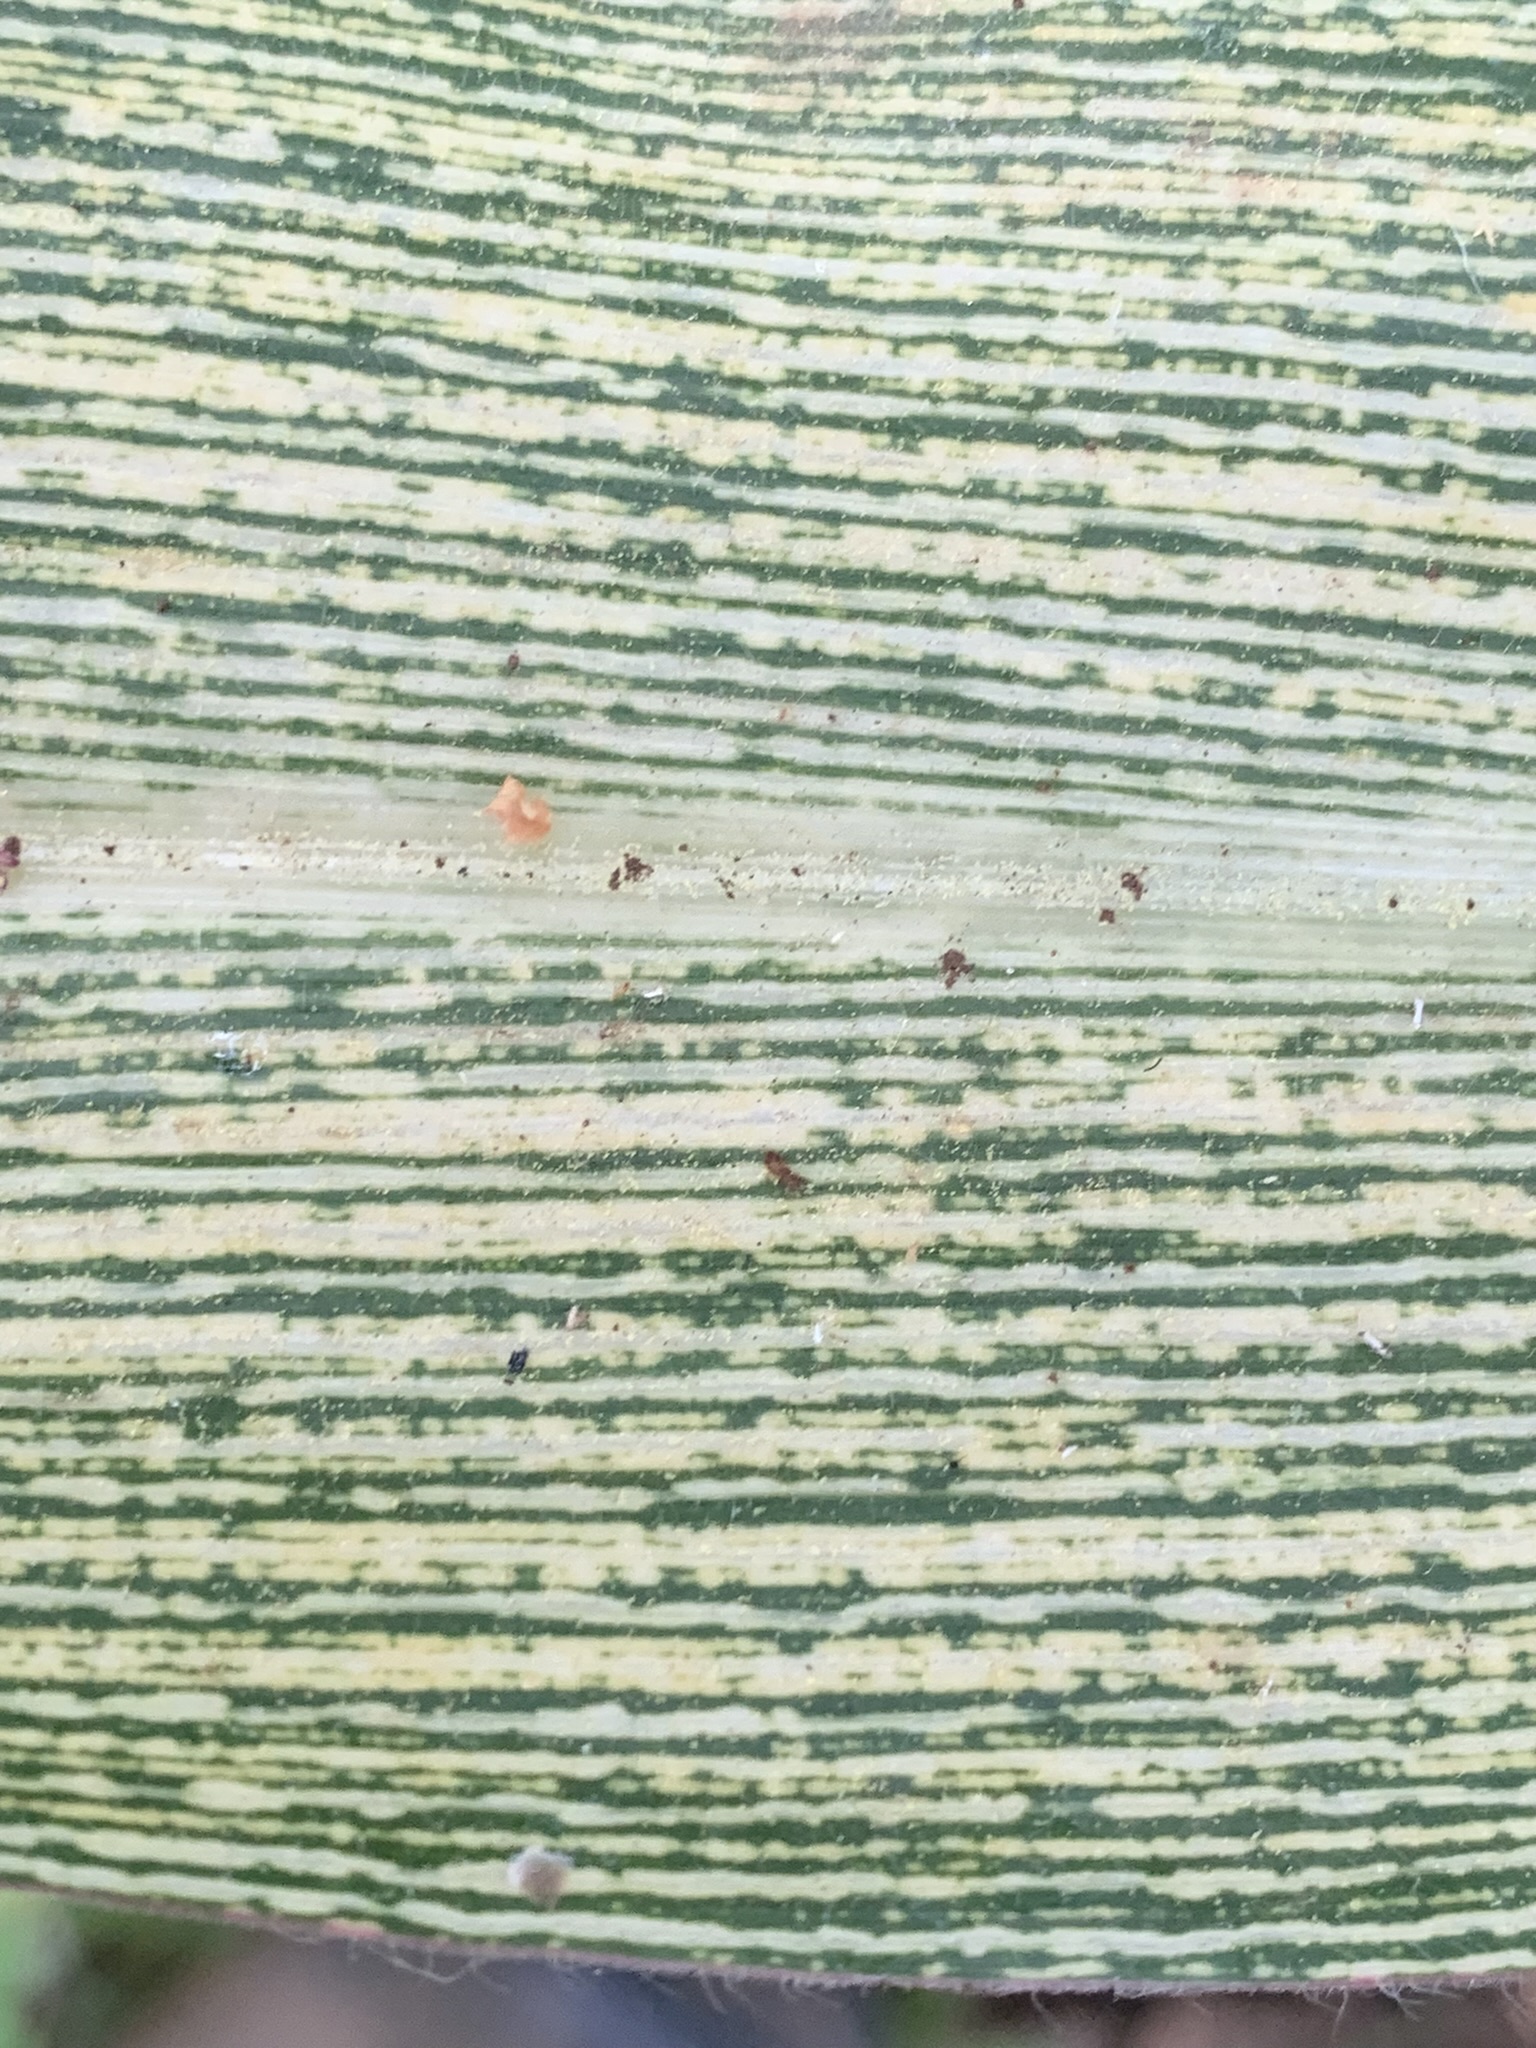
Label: MSV